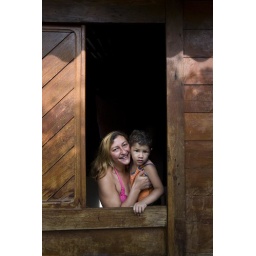
A mother and child stand in the window of their traditional wooden home located in Brasilia's first and original residential area.